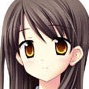
Portrait style: Anime Portrait